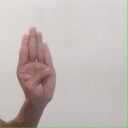
अक्षर: ब